Tomáš Skuhravý

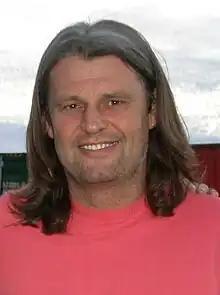
Skuhravý in September 2008

Tomáš Skuhravý (born 7 September 1965) is a Czech former footballer who played as a striker. He scored five goals for Czechoslovakia in 1990 FIFA World Cup at international level.